Seville

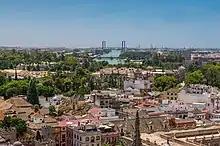
Skyline of Seville from the top of the Giralda

Seville fell very quickly at the beginning of the Spanish Civil War in 1936. General Queipo de Llano carried out a coup within the city, quickly capturing the city centre. Radio Seville opposed the uprising and called for the peasants to come to the city for arms, while workers' groups established barricades. Queipo then moved to capture Radio Seville, which he used to broadcast propaganda on behalf of the Francoist forces. After the initial takeover of the city, resistance continued among residents of the working-class neighbourhoods for some time, until a series of fierce reprisals took place.